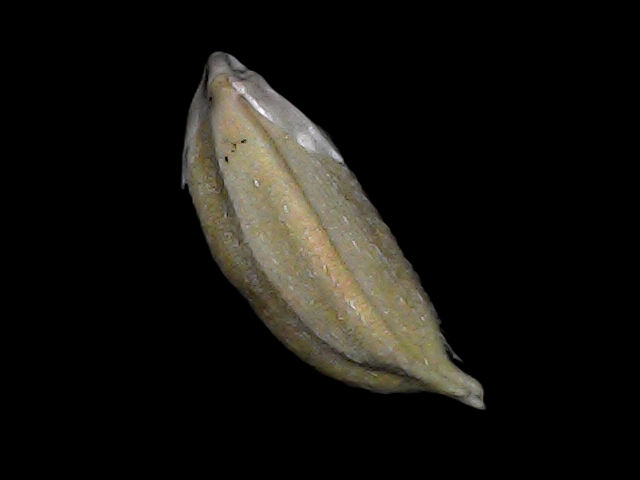
Rice variety: Bd34